Describe the emotion expressed in this image:  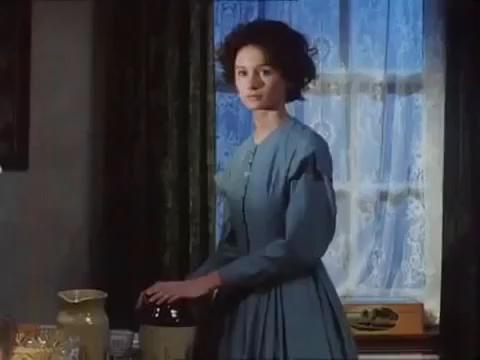
This person displays Suffering, valence and arousal with low intensity.